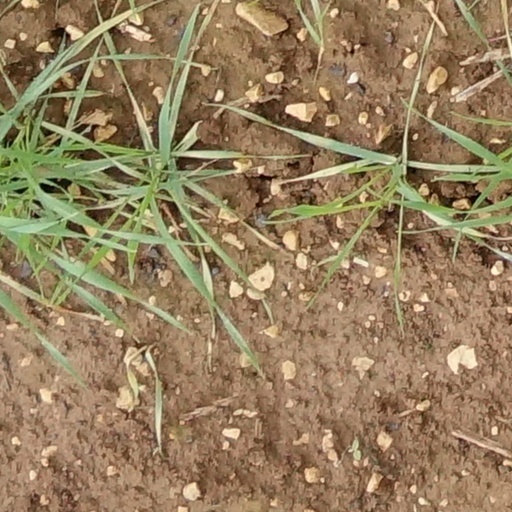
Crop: wheat